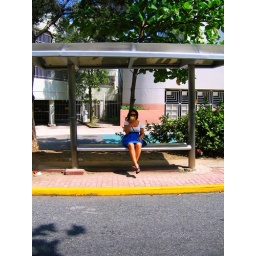
waiting for the bus - my girl loves to travel in style.